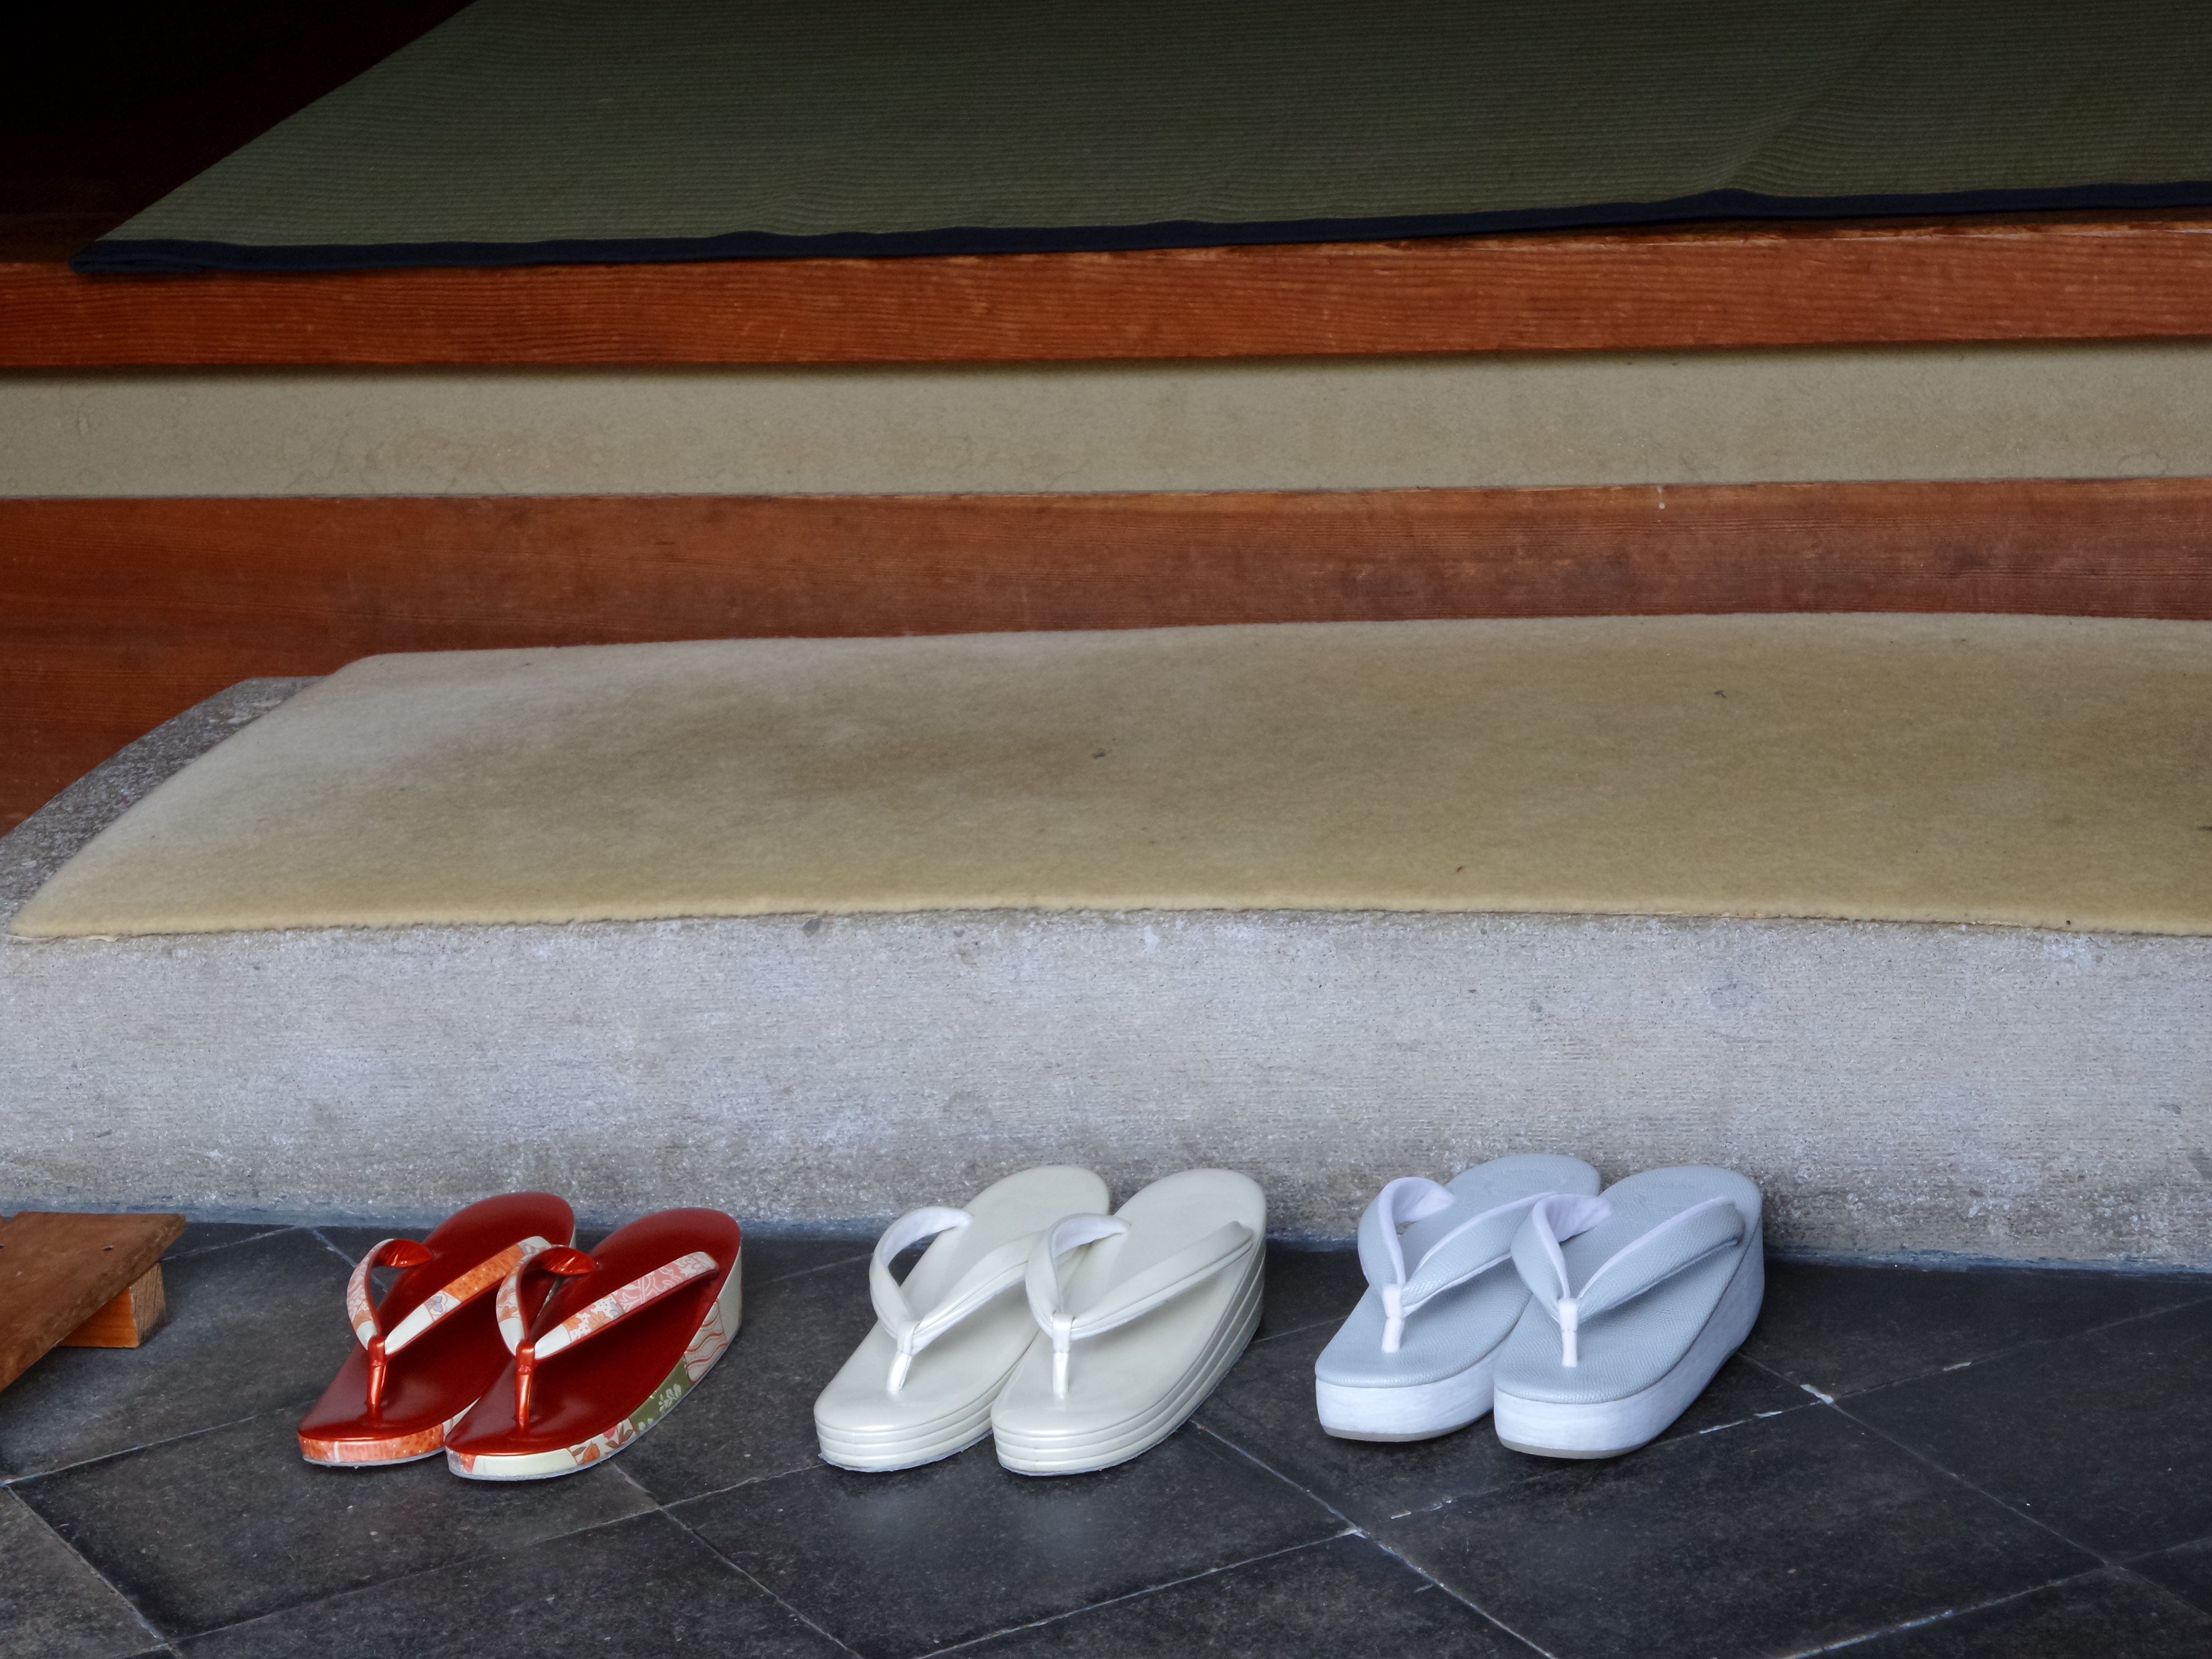
table, shoe, wood, white, red, entrance, furniture, material, shoes, art, japanese, footwear, carving, shape, traditional, flooring, surfing equipment and supplies